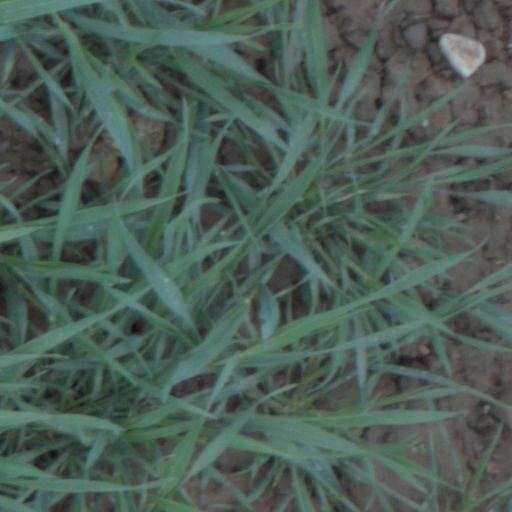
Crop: wheat